Clifton Webb

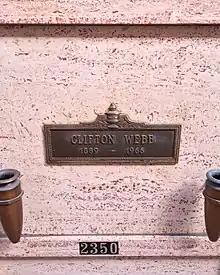
Webb's crypt at Hollywood Forever

Webb was in his mid-fifties when actor/director Otto Preminger chose him over the objections of 20th Century Fox chief Darryl F. Zanuck to play the elegant but evil radio columnist Waldo Lydecker, who is obsessed with Gene Tierney's character in the 1944 film noir "Laura". Zanuck reportedly found Webb too effeminate as a person and an actor; he wanted Laird Cregar to play the role; but Cregar by then was well established as an on-screen villain and Preminger wanted someone who would surprise the audience.